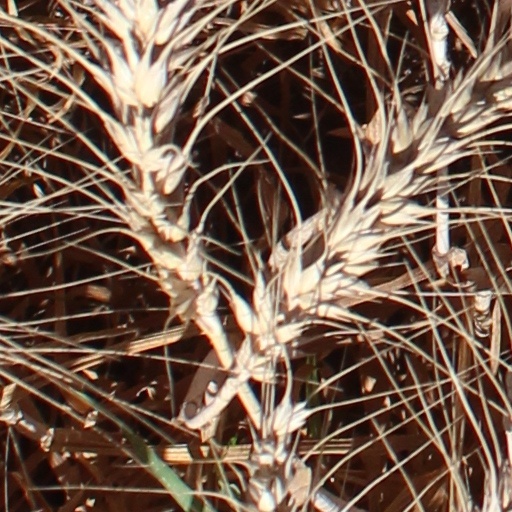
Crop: wheat